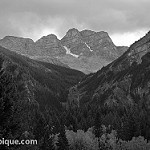
Label: B & W